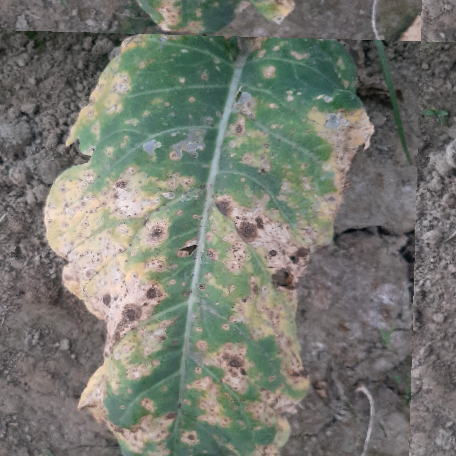
Label: Downy Mildew